Ildikó Enyedi

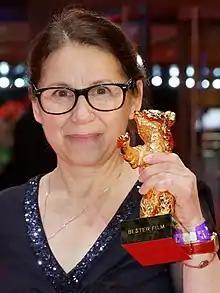
Enyedi in 2017 with her Golden Bear award for the film "On Body and Soul"

Enyedi won the Golden Camera award for "My 20th Century" at the 1989 Cannes Film Festival. She began teaching at Academy of Drama and Film in Budapest (now known as the University of Theatre and Film Arts) that same year. In 1992, she was a member of the jury at the 42nd Berlin International Film Festival. Her 1994 film "Magic Hunter" was entered into the main competition at the 51st edition of the Venice Film Festival. In 2007, she was a member of the jury at the 29th Moscow International Film Festival. She received her doctorate from the University of Theatre and Film Arts in 2011.